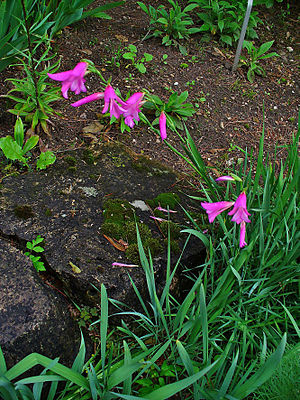
Korngladiolus
Korngladiolus (Gladiolus italicus)